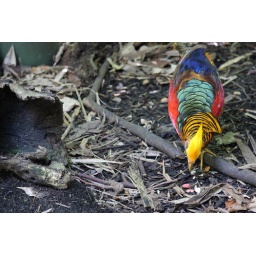
black and white and colour all over